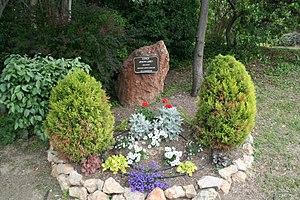
Puisserguier (Hérault) - plaque Joseph Lanet (1912-1974), résistant, député, sénateur, né à Puisserguier
Joseph-Pierre Lanet, alias Lacaze, Séverac, Guiraud puis Barthès dans la Résistance, né le 20 décembre 1912 à Puisserguier et mort le 6 septembre 1974 à Rivesaltes, est un homme politique français.